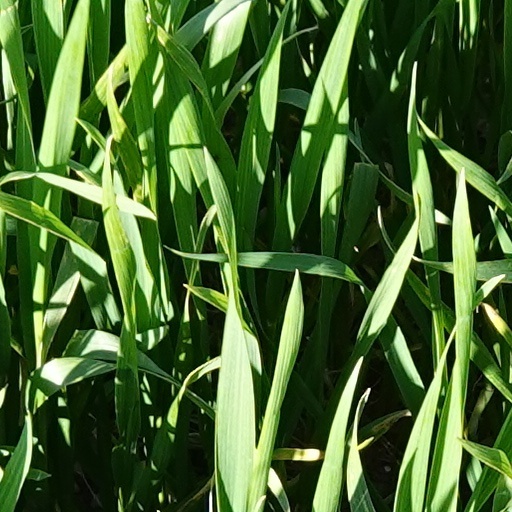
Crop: wheat